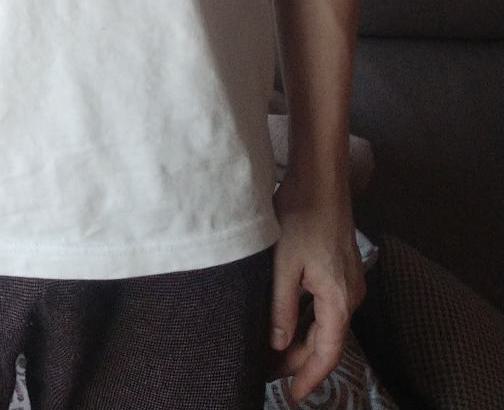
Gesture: no_gesture